Mohana Punnagai

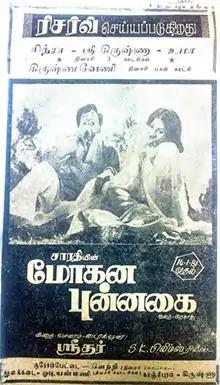
Theatrical release poster

Mohana Punnagai is a 1981 Indian Tamil-language romance film written and directed by Sridhar. The film stars Sivaji Ganesan, Geetha, Jayabharathi, Padmapriya, Anuradha and Anandhi. It was released on 14 January 1981. The film was an average grosser in Tamil Nadu, but performed better in Sri Lanka.